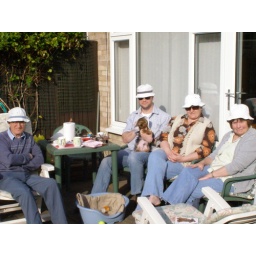
white hat gang, men in white coats around the corner!